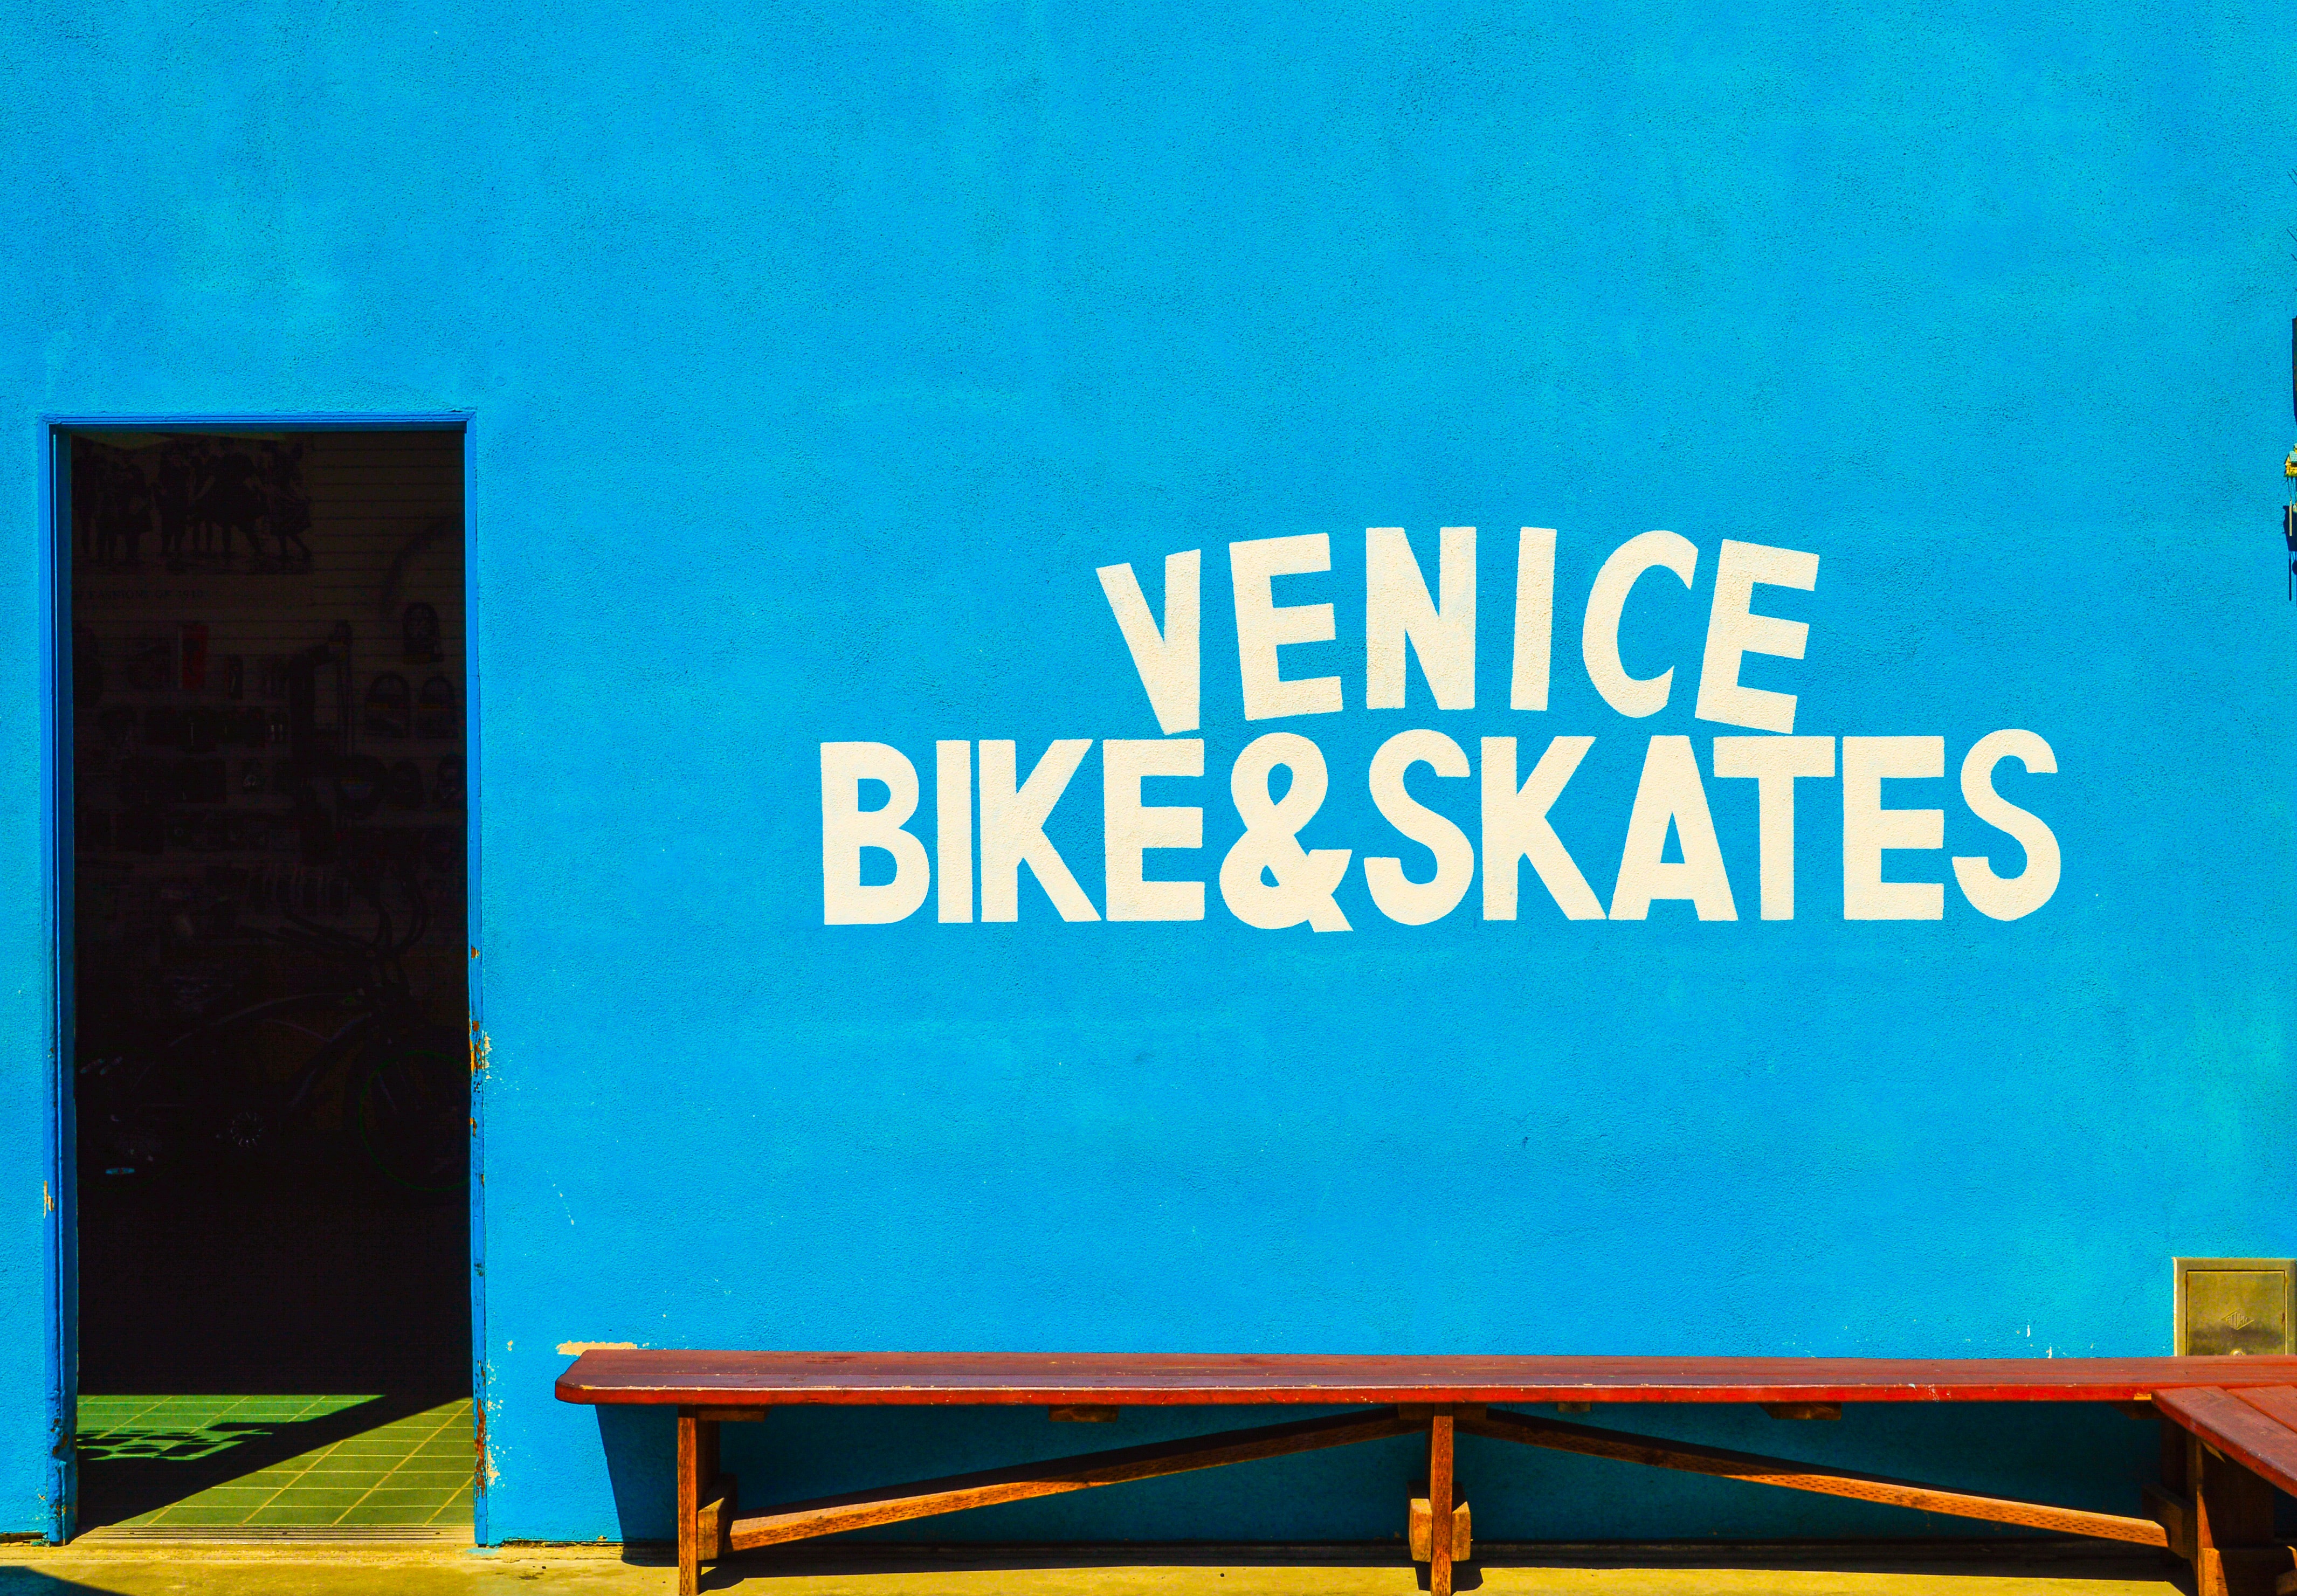
wall, advertising, banner, signage, brand, mural, presentation, modern art, display device